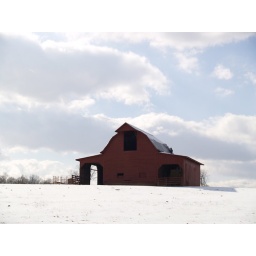
Old red horse barn off Beahmtown Road, near Locust Dale, Madison county, Virginia.